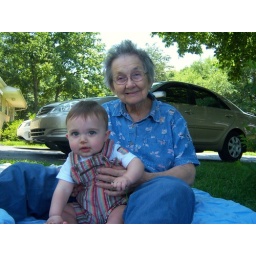
sitting on a blanket in the front yard after planting flowers and enjoying an ice cream sandwich